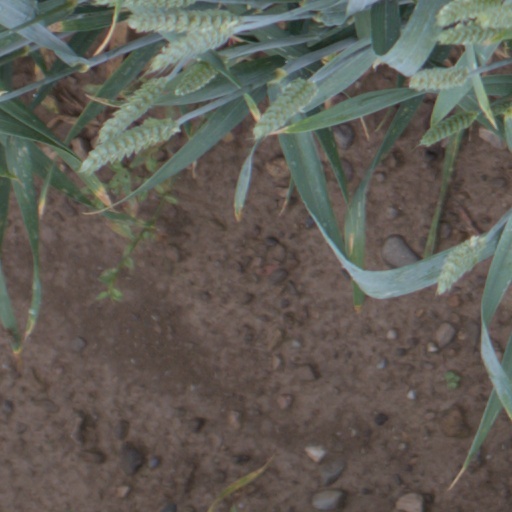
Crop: wheat